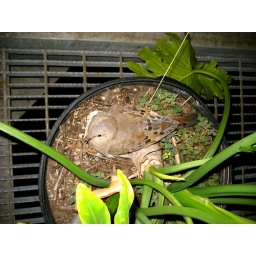
bird in plant